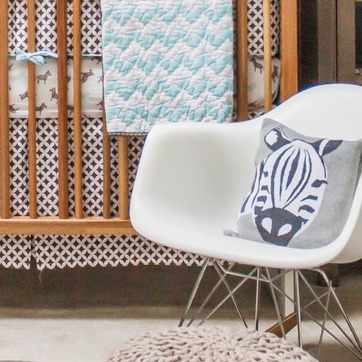
Material: plastic